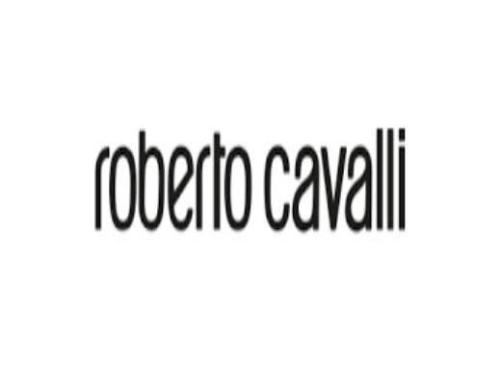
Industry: Clothes